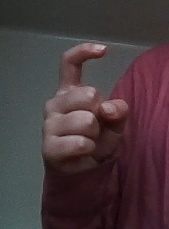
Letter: ra